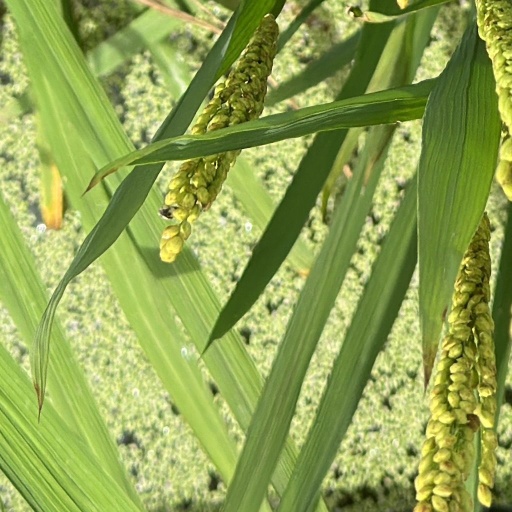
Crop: rice